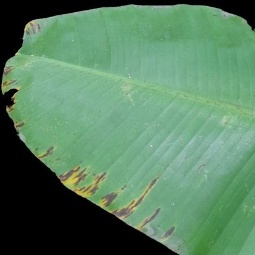
Label: Potassium